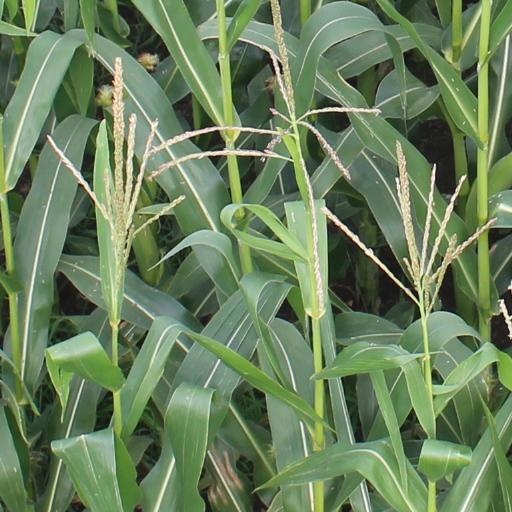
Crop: maize; corn